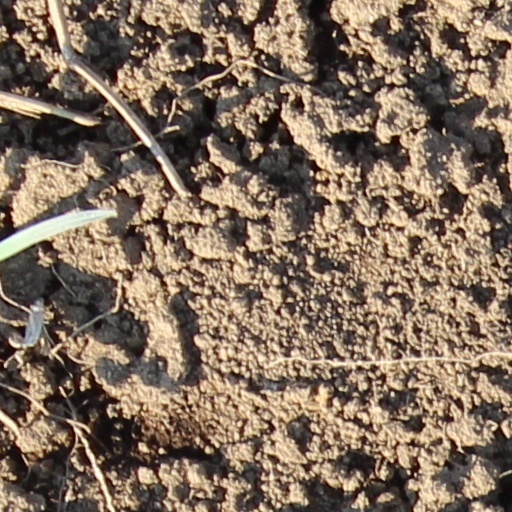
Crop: wheat